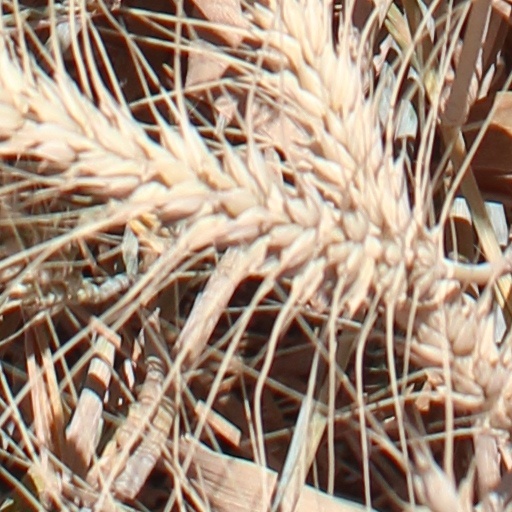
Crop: wheat